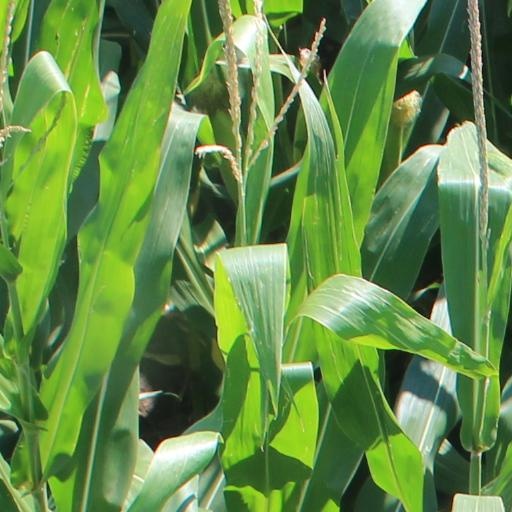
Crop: maize; corn